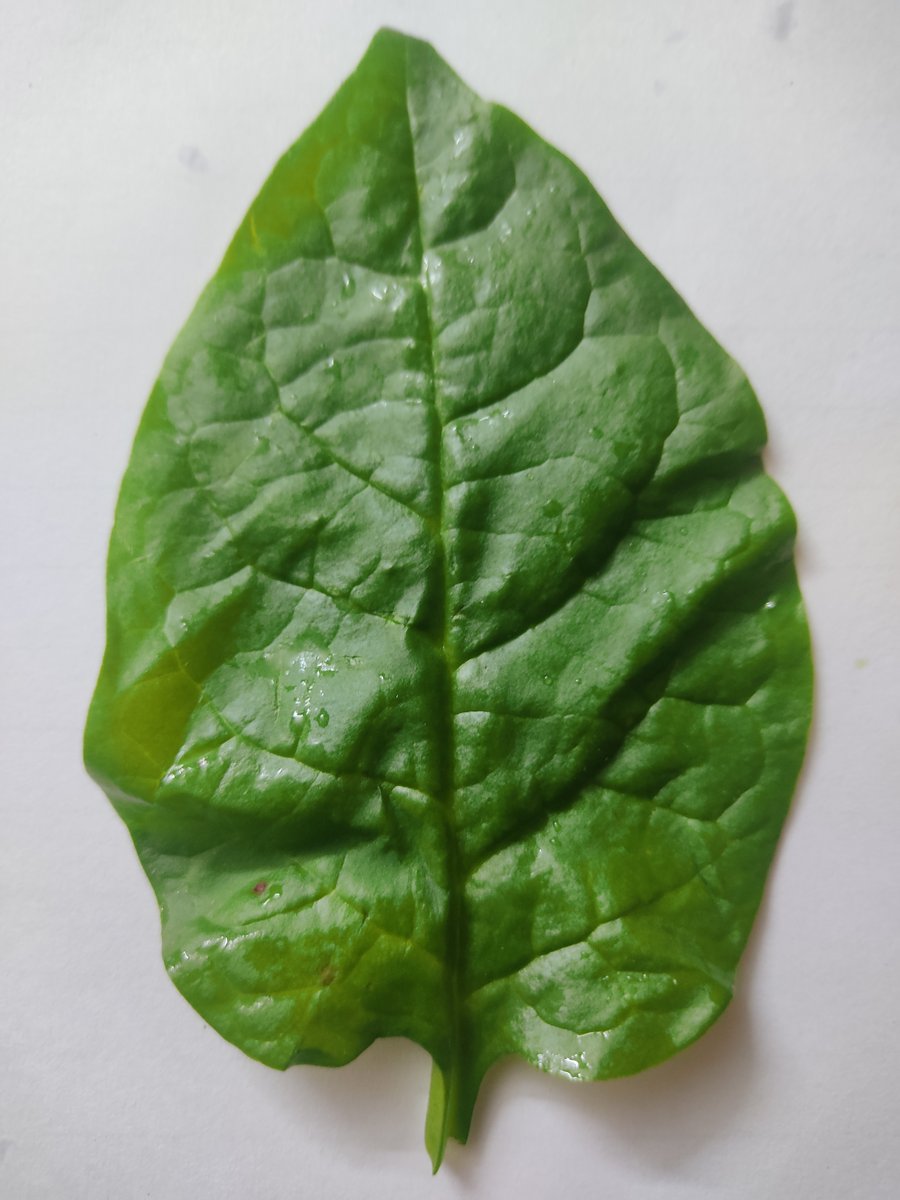
Label: Bacterial-Spot